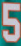
Number: 5